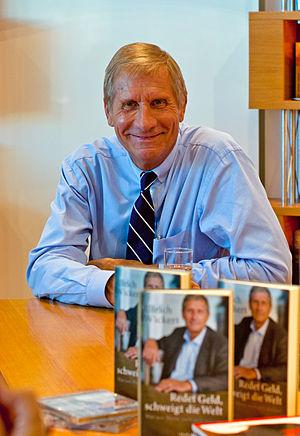
Ulrich Wickert, né le 2 décembre 1942 à Tōkyō, est un journaliste et écrivain allemand.